Hugh Henry

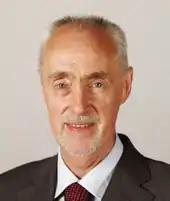
Official parliamentary portrait, 2011

Henry was appointed Deputy Minister for Health and Community Care in the Scottish Executive in 2001, and moved to become Deputy Minister for Social Justice in 2002. He was appointed Deputy Minister for Justice after the 2003 Scottish Parliament election, and became Minister for Education in 2006. He retained the education brief in opposition after the 2007 election. Henry was named Scottish Politician of the Year in 2010, for his performance as Convenor of the Public Affairs Committee. On 11 May 2011, Henry stood in the election for the 4th Presiding Officer of the Scottish Parliament, coming second to Tricia Marwick, a Scottish National Party MSP. He stood down from the Scottish Parliament on 23 March 2016.